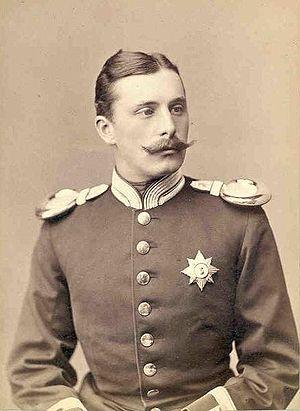
Henri Maurice de Battenberg, prince de Battenberg, est né le 5 octobre 1858 à Milan, dans le royaume lombardo-vénitien, et décédé le 20 janvier 1896 sur le HMS Blonde, près des côtes de Sierra Leone. Issu d'une branche morganatique de la maison de Hesse, c'est un militaire germano-anglais. Il est également gouverneur de l'île de Wight de 1889 à 1896
Béatrice Marie Victoria Théodora du Royaume-Uni, princesse du Royaume-Uni de Grande-Bretagne et d'Irlande puis, par son mariage, princesse de Battenberg est née le 14 avril 1857 à Londres et est décédée le 26 octobre 1944 à Brantridge Park, à Balcombe. Membre de la famille royale britannique, elle est gouverneur de l'île de Wight de 1896 à sa mort.